Caesar Hawkins

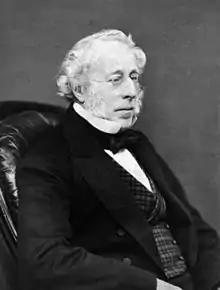
Caesar H. Hawkins

Caesar (or Cæsar) Henry Hawkins FRS (19 September 1798 – 20 July 1884) was a British surgeon.